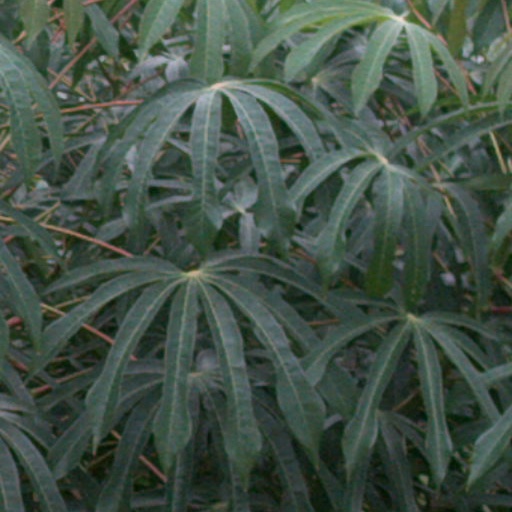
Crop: cassava